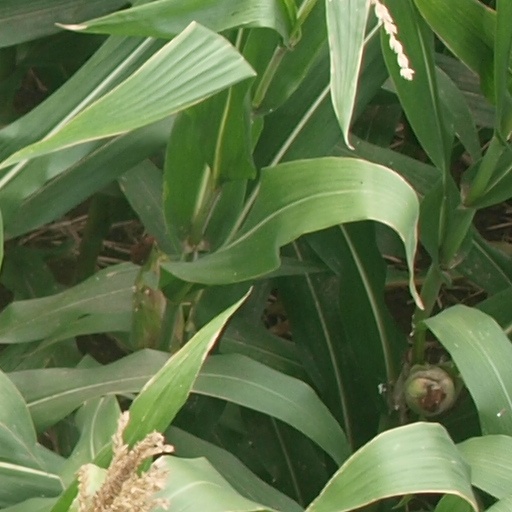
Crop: maize; corn